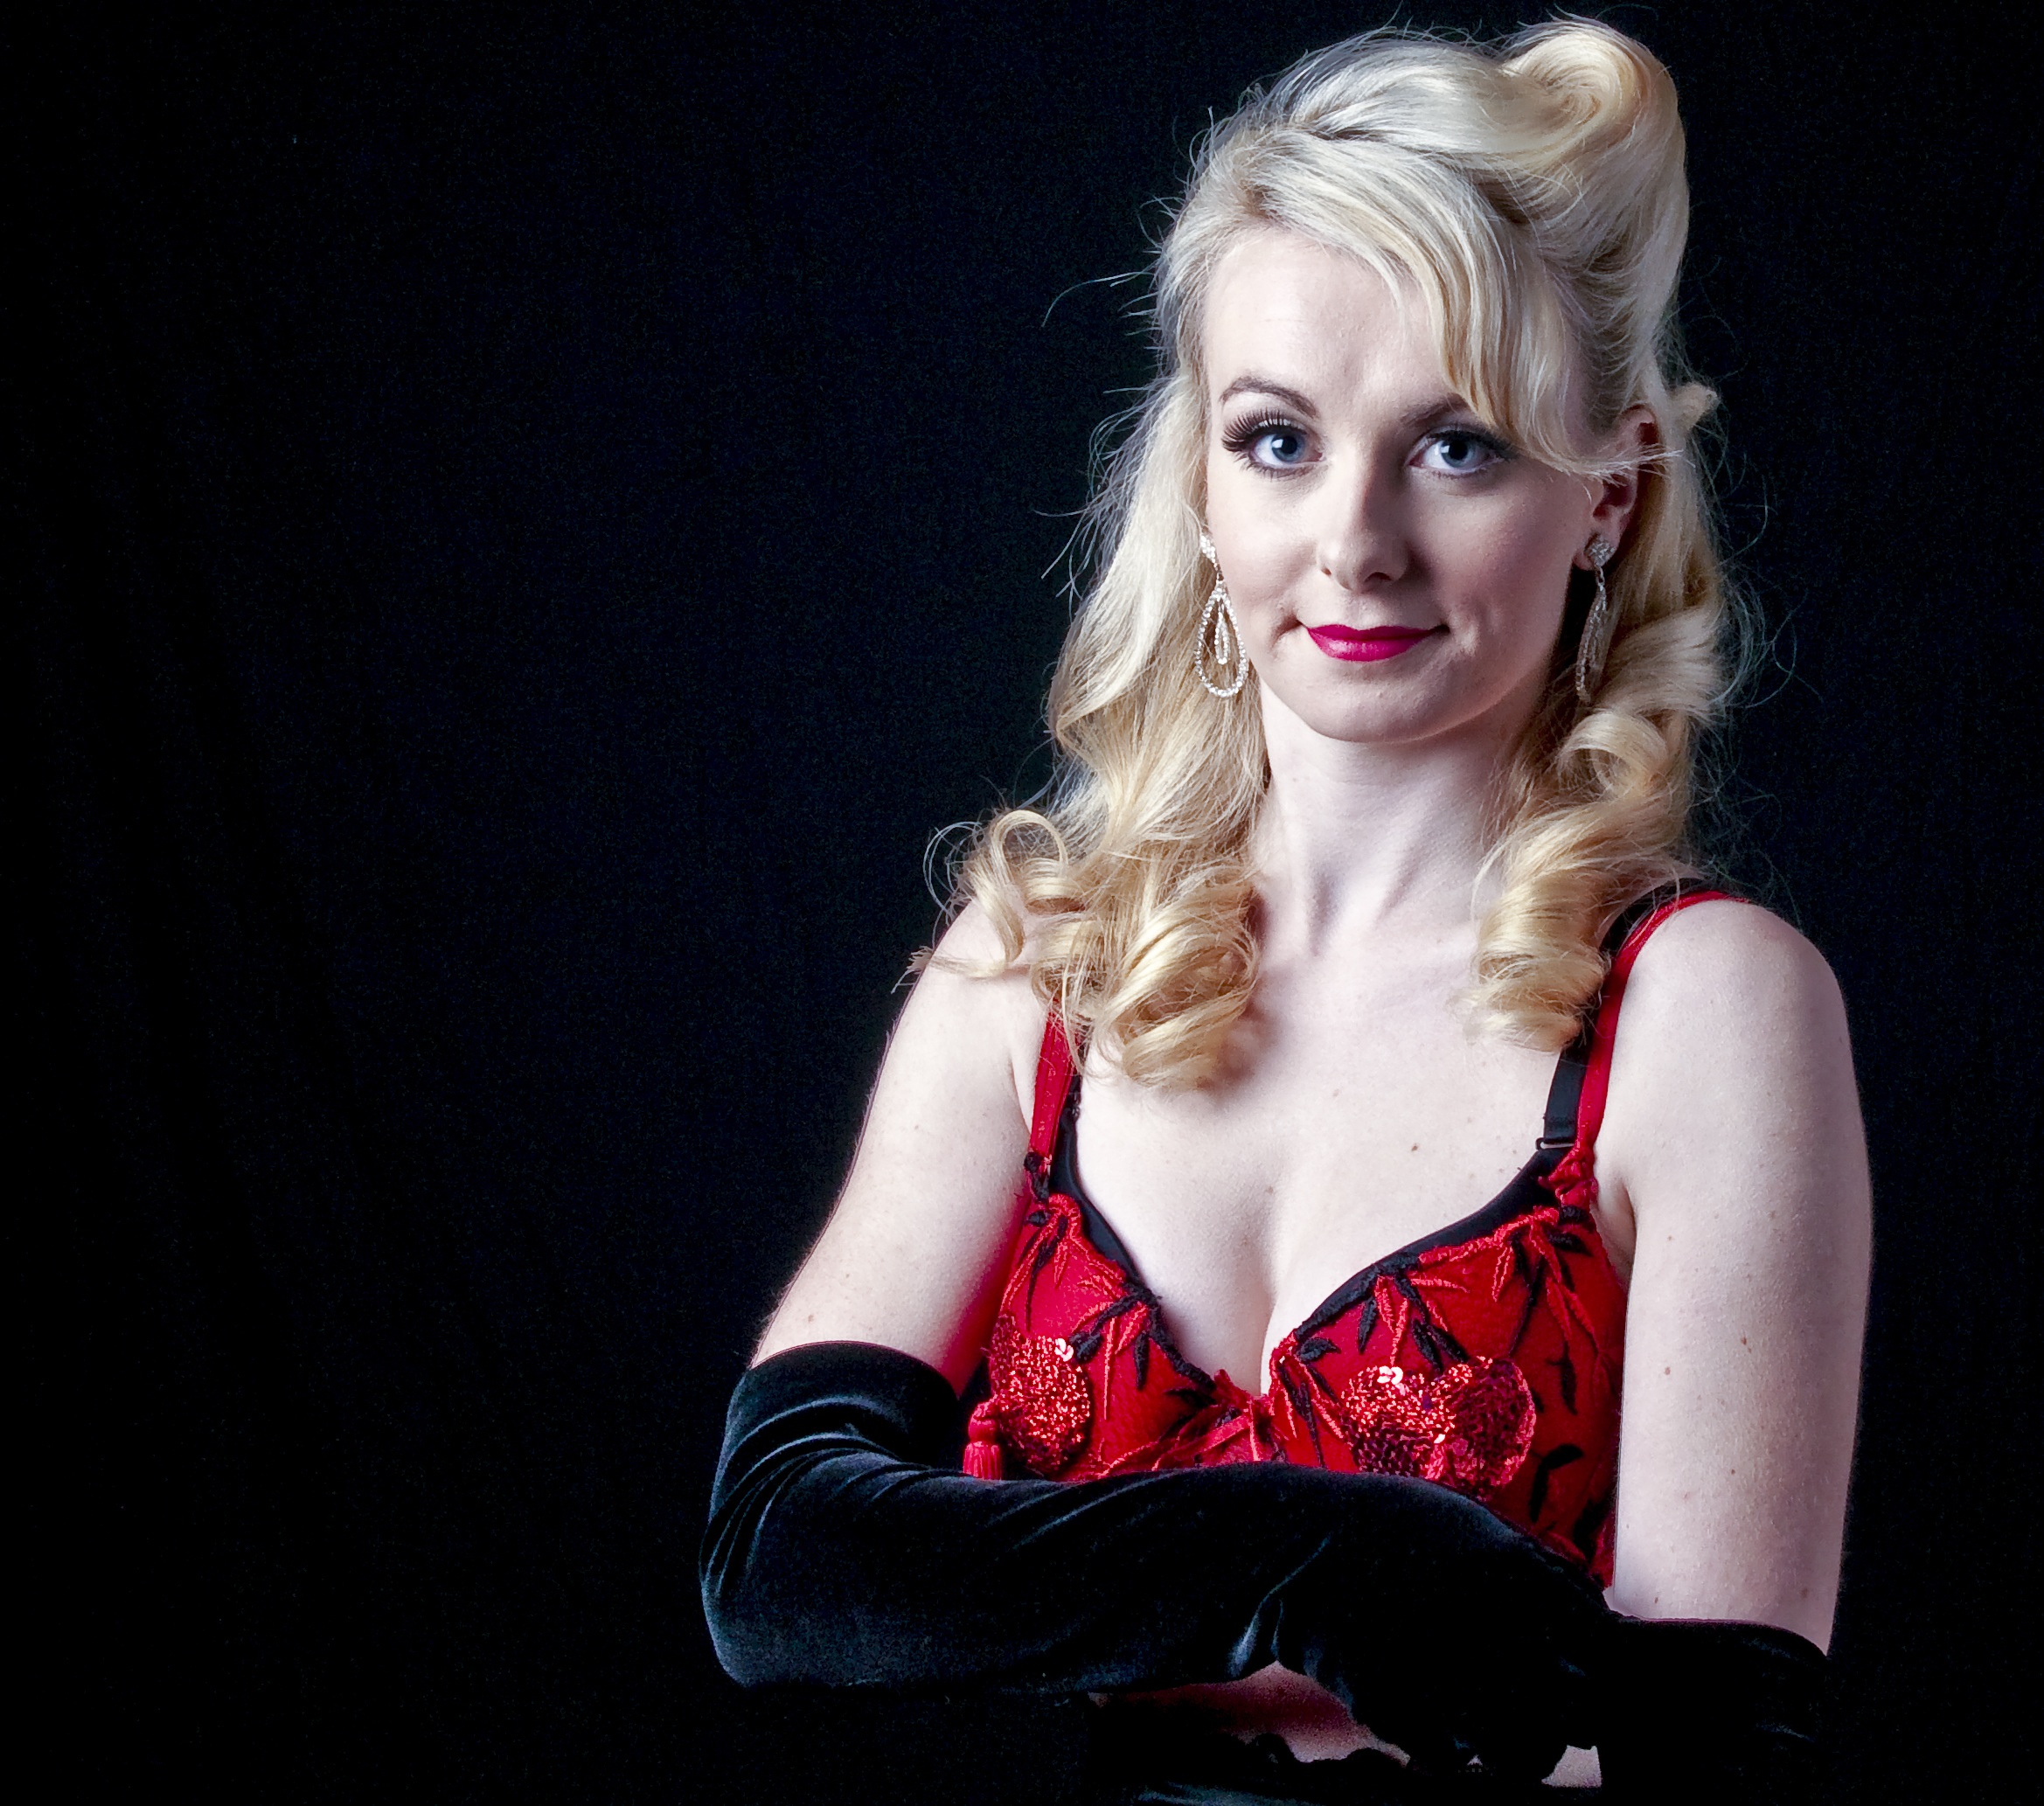
woman, hair, white, photography, cute, female, singer, portrait, model, studio, fashion, lady, hairstyle, lingerie, posing, face, lovely, singing, beauty, sexy, blond, body, attractive, gorgeous, adult, glamour, boudoir, charming, sensual, photo shoot, pin up girl, portrait photography, art model, supermodel